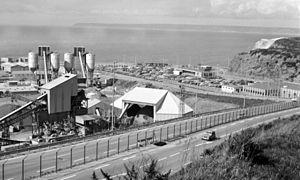
Travaux de construction de la centrale nucléaire de Flamanville (Normandie, France) vers 1980.